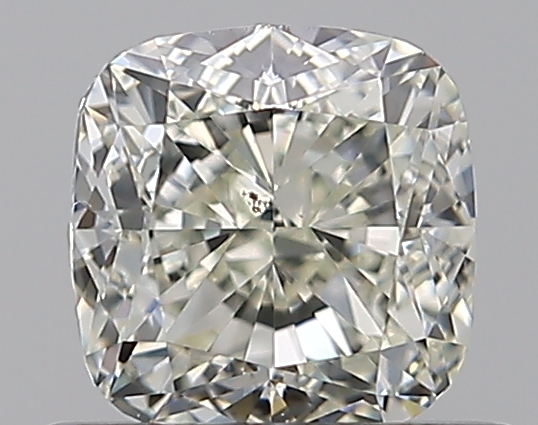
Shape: cushion
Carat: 0.7
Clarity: SI1
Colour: L
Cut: VG
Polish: EX
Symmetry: VG
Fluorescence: N
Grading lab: GIA
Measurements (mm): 4.85 x 4.75 x 3.38